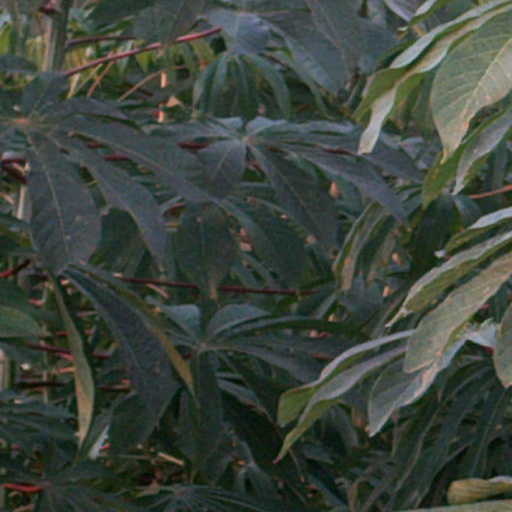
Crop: cassava